Kulkwitzer See

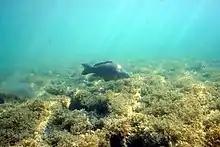
Carp over a bed of Characeen

Together with bathers, anglers and surfers, around 500,000 visitors visit Lake Kulkwitz every year.